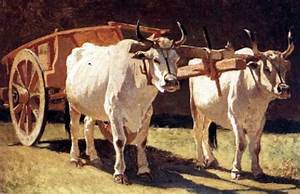
Label: cow